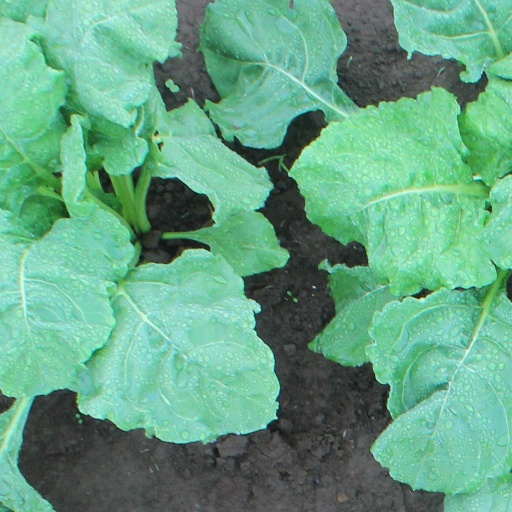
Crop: sugar beet